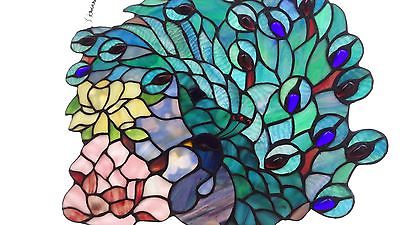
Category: lamp